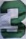
Number: 3